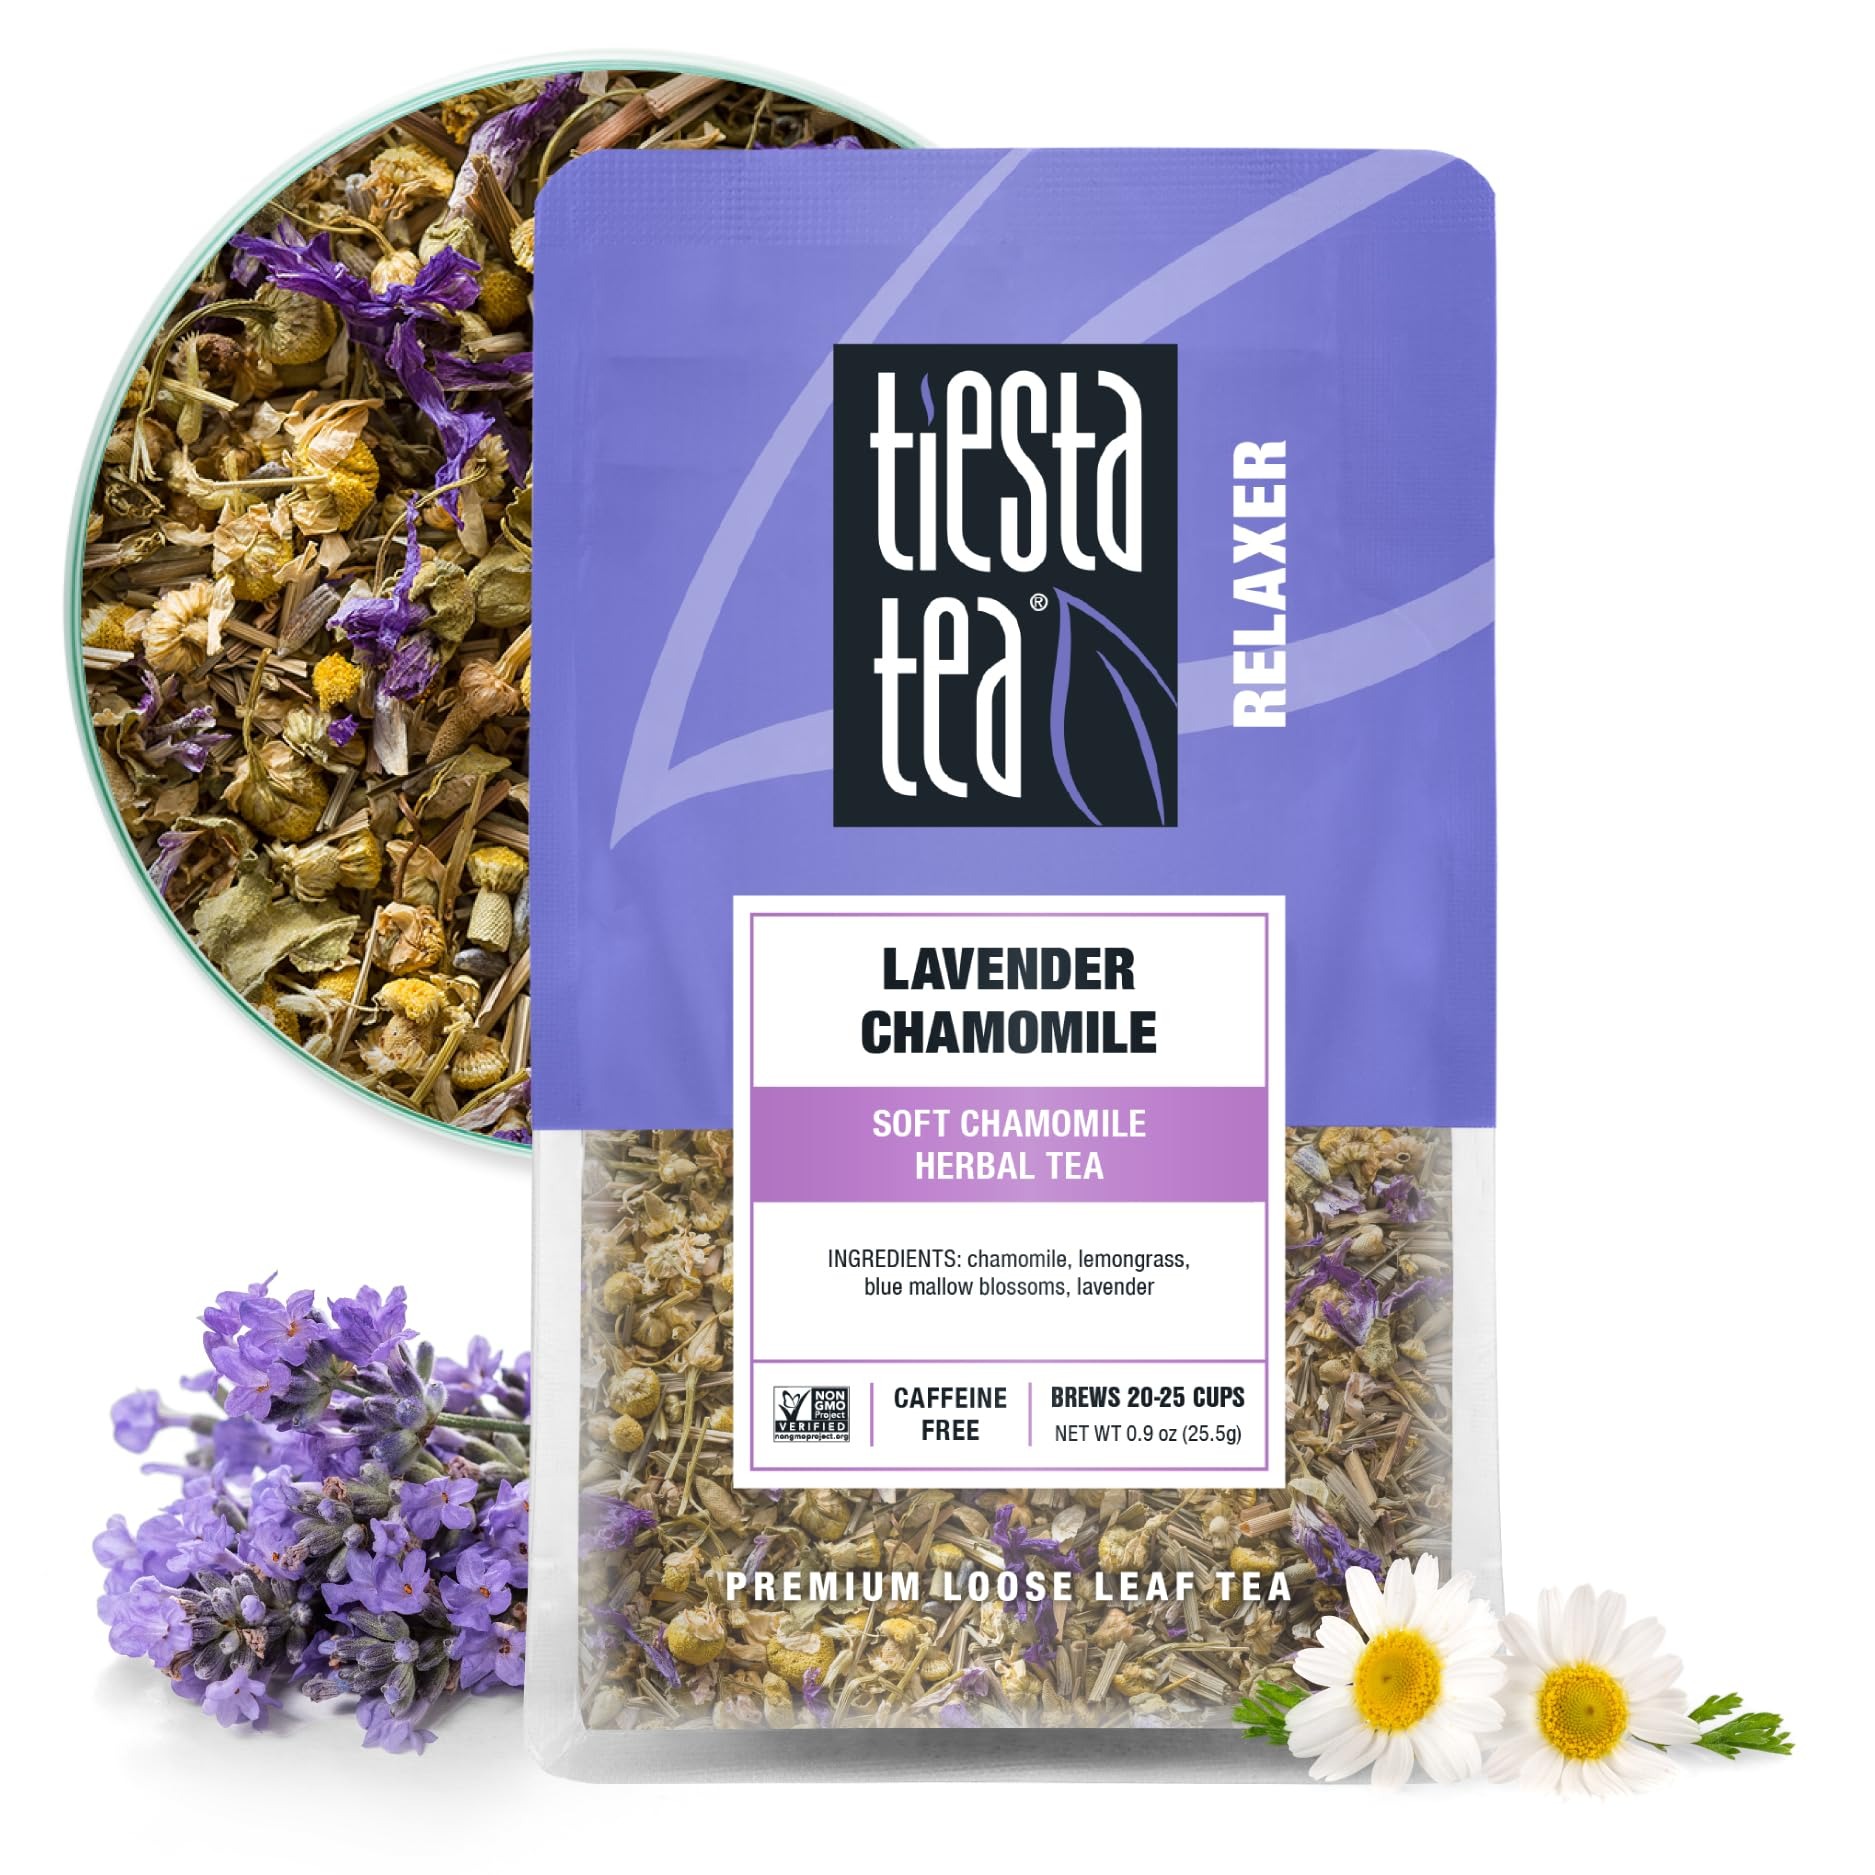
Item Name: Tiesta Tea - Lavender Chamomile Herbal Tea | Loose Leaf | Calming Blend with Chamomile, Lavender, and Lemongrass | Caffeine-Free Herbal | Great for Hot or Iced | Resealable Pouch, 25 Cups | 0.9 Ounce
Bullet Point 1: SUPPORT YOUR HEALTHY LIFESTYLE with a tea that smells good, tastes good, and does good; this fan-favorite Relaxer blend works as a sleep tea and anxiety tea; brewing up this loose tea can help you unwind –– no matter what the world throws at you
Bullet Point 2: LIVE LOOSE + MAKE AN IMPACT; we don’t take ourselves too seriously, but we seriously give back; through the Tiesta Tea Foundation, we provide resources and relief to communities across the globe and in our own backyard; come Live Loose with us
Bullet Point 3: PREMIUM LOOSE LEAF TEA BLEND of chamomile, lemongrass and lavender is a relaxing tea that tastes like serenity in a mug; premium ingredients that you can see, smell, and taste; ditch the single-use herbal tea bags; discover the loose leaf difference
Bullet Point 4: SOFT CHAMOMILE HERBAL TEA gives that calm, chill feeling that yogis exude (no yoga required); this caffeine-free, sugar-free, calorie-free, flowery blend helps you find your Zen no matter what life throws at you
Value: 0.9
Unit: Ounce

Price: 7.95